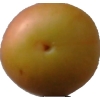
Label: cherry_wax